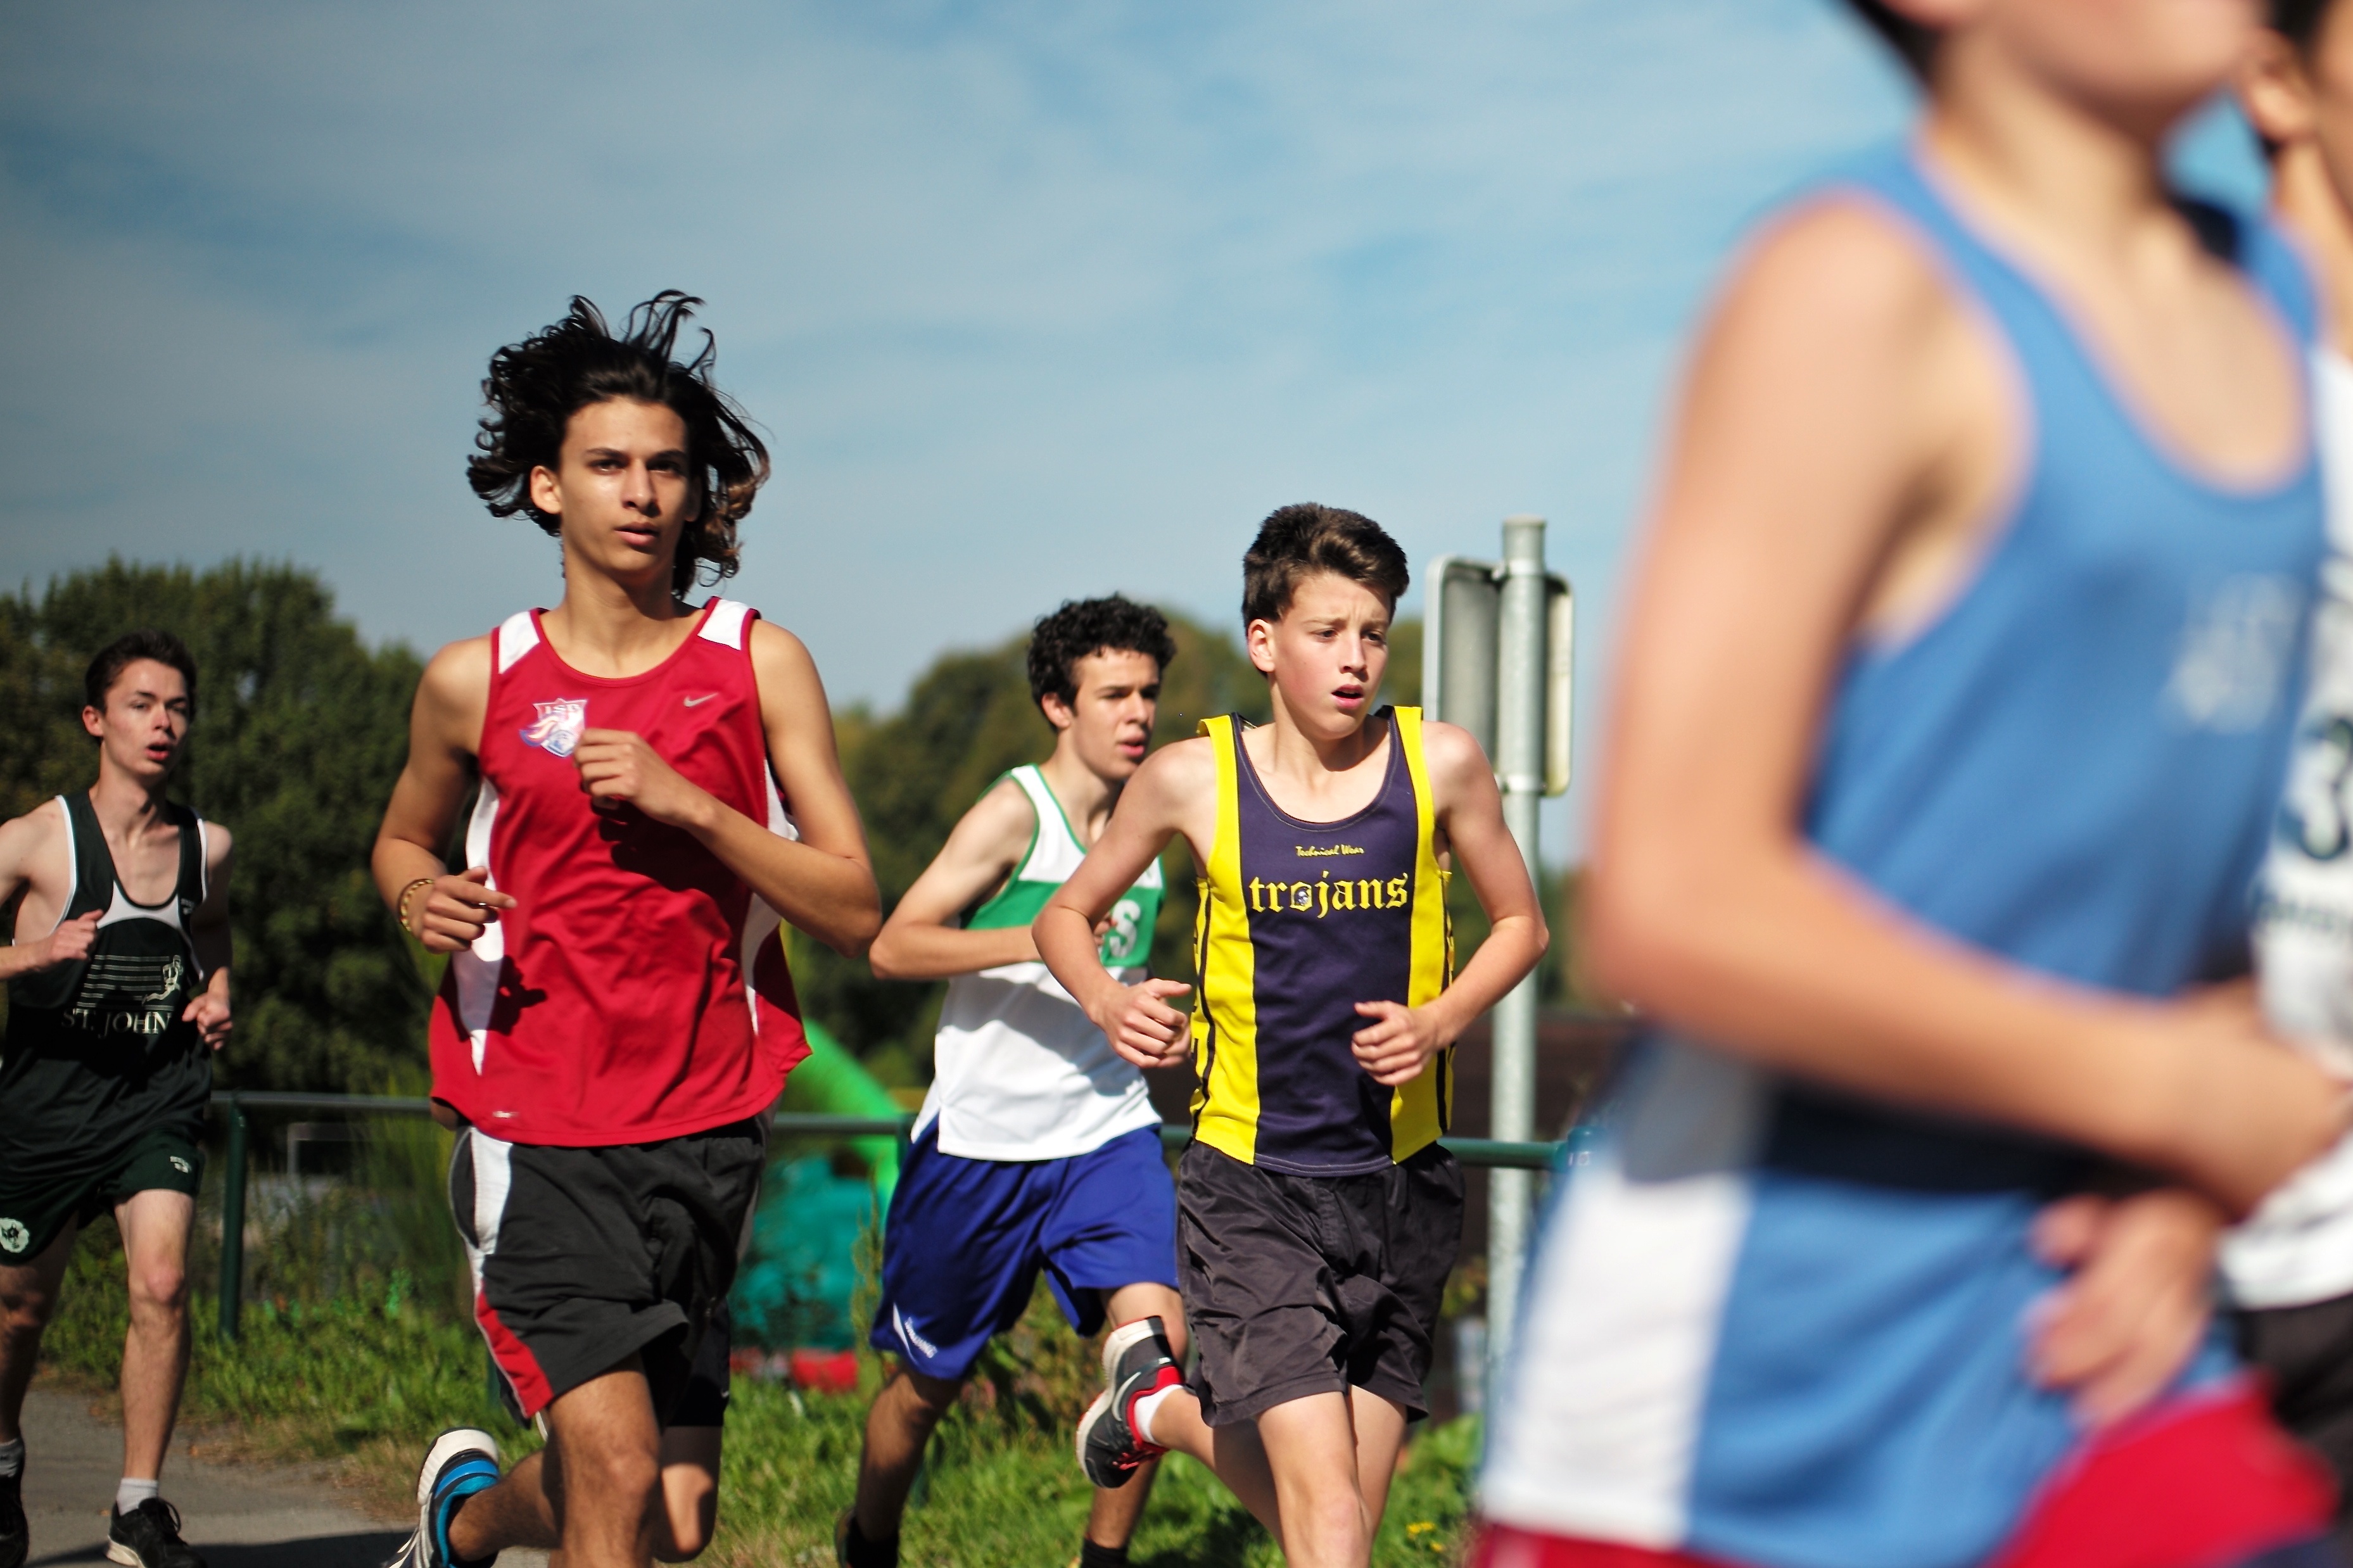
person, bokeh, running, run, country, recreation, europe, jogging, cross, ash, belgium, race, competition, hague, brussels, marathon, m, american, team, sports, boys, 50, school, runners, filter, nd, endurance, leica, 240, summilux, varsity, athletics, meet, xc, sprint, isb, juniorvarsity, physical exercise, outdoor recreation, human action, endurance sports, duathlon, long distance running, cross country running, half marathon